Hick's law

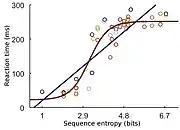
The sigmoid function remains a better representation than the linear function of the relationship between predictability and reaction time.

Studies suggest that the search for a word within a randomly ordered list—in which the reaction time increases linearly according to the number of items—does not allow for the generalization of the scientific law, considering that, in other conditions, the reaction time may not be linearly associated to the logarithm of the number of elements or even show other variations of the basic plane.